Kyle Dake

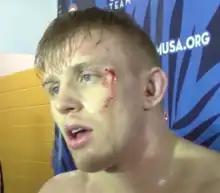
Dake at the 2016 US Olympic Team Trials

Kyle Douglas Dake (born February 25, 1991) is an American freestyle wrestler and graduated folkstyle wrestler who competes at 74 kilograms. He is a four-time World Champion, winning back-to-back titles twice, at 79 kilos in 2018 and 2019 and 74 kilos in 2021 and 2022. Dake earned bronze medals at the 2020 Tokyo Olympics and 2024 Paris Olympics.